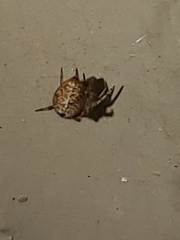
Species: Parasteatoda_tepidariorum